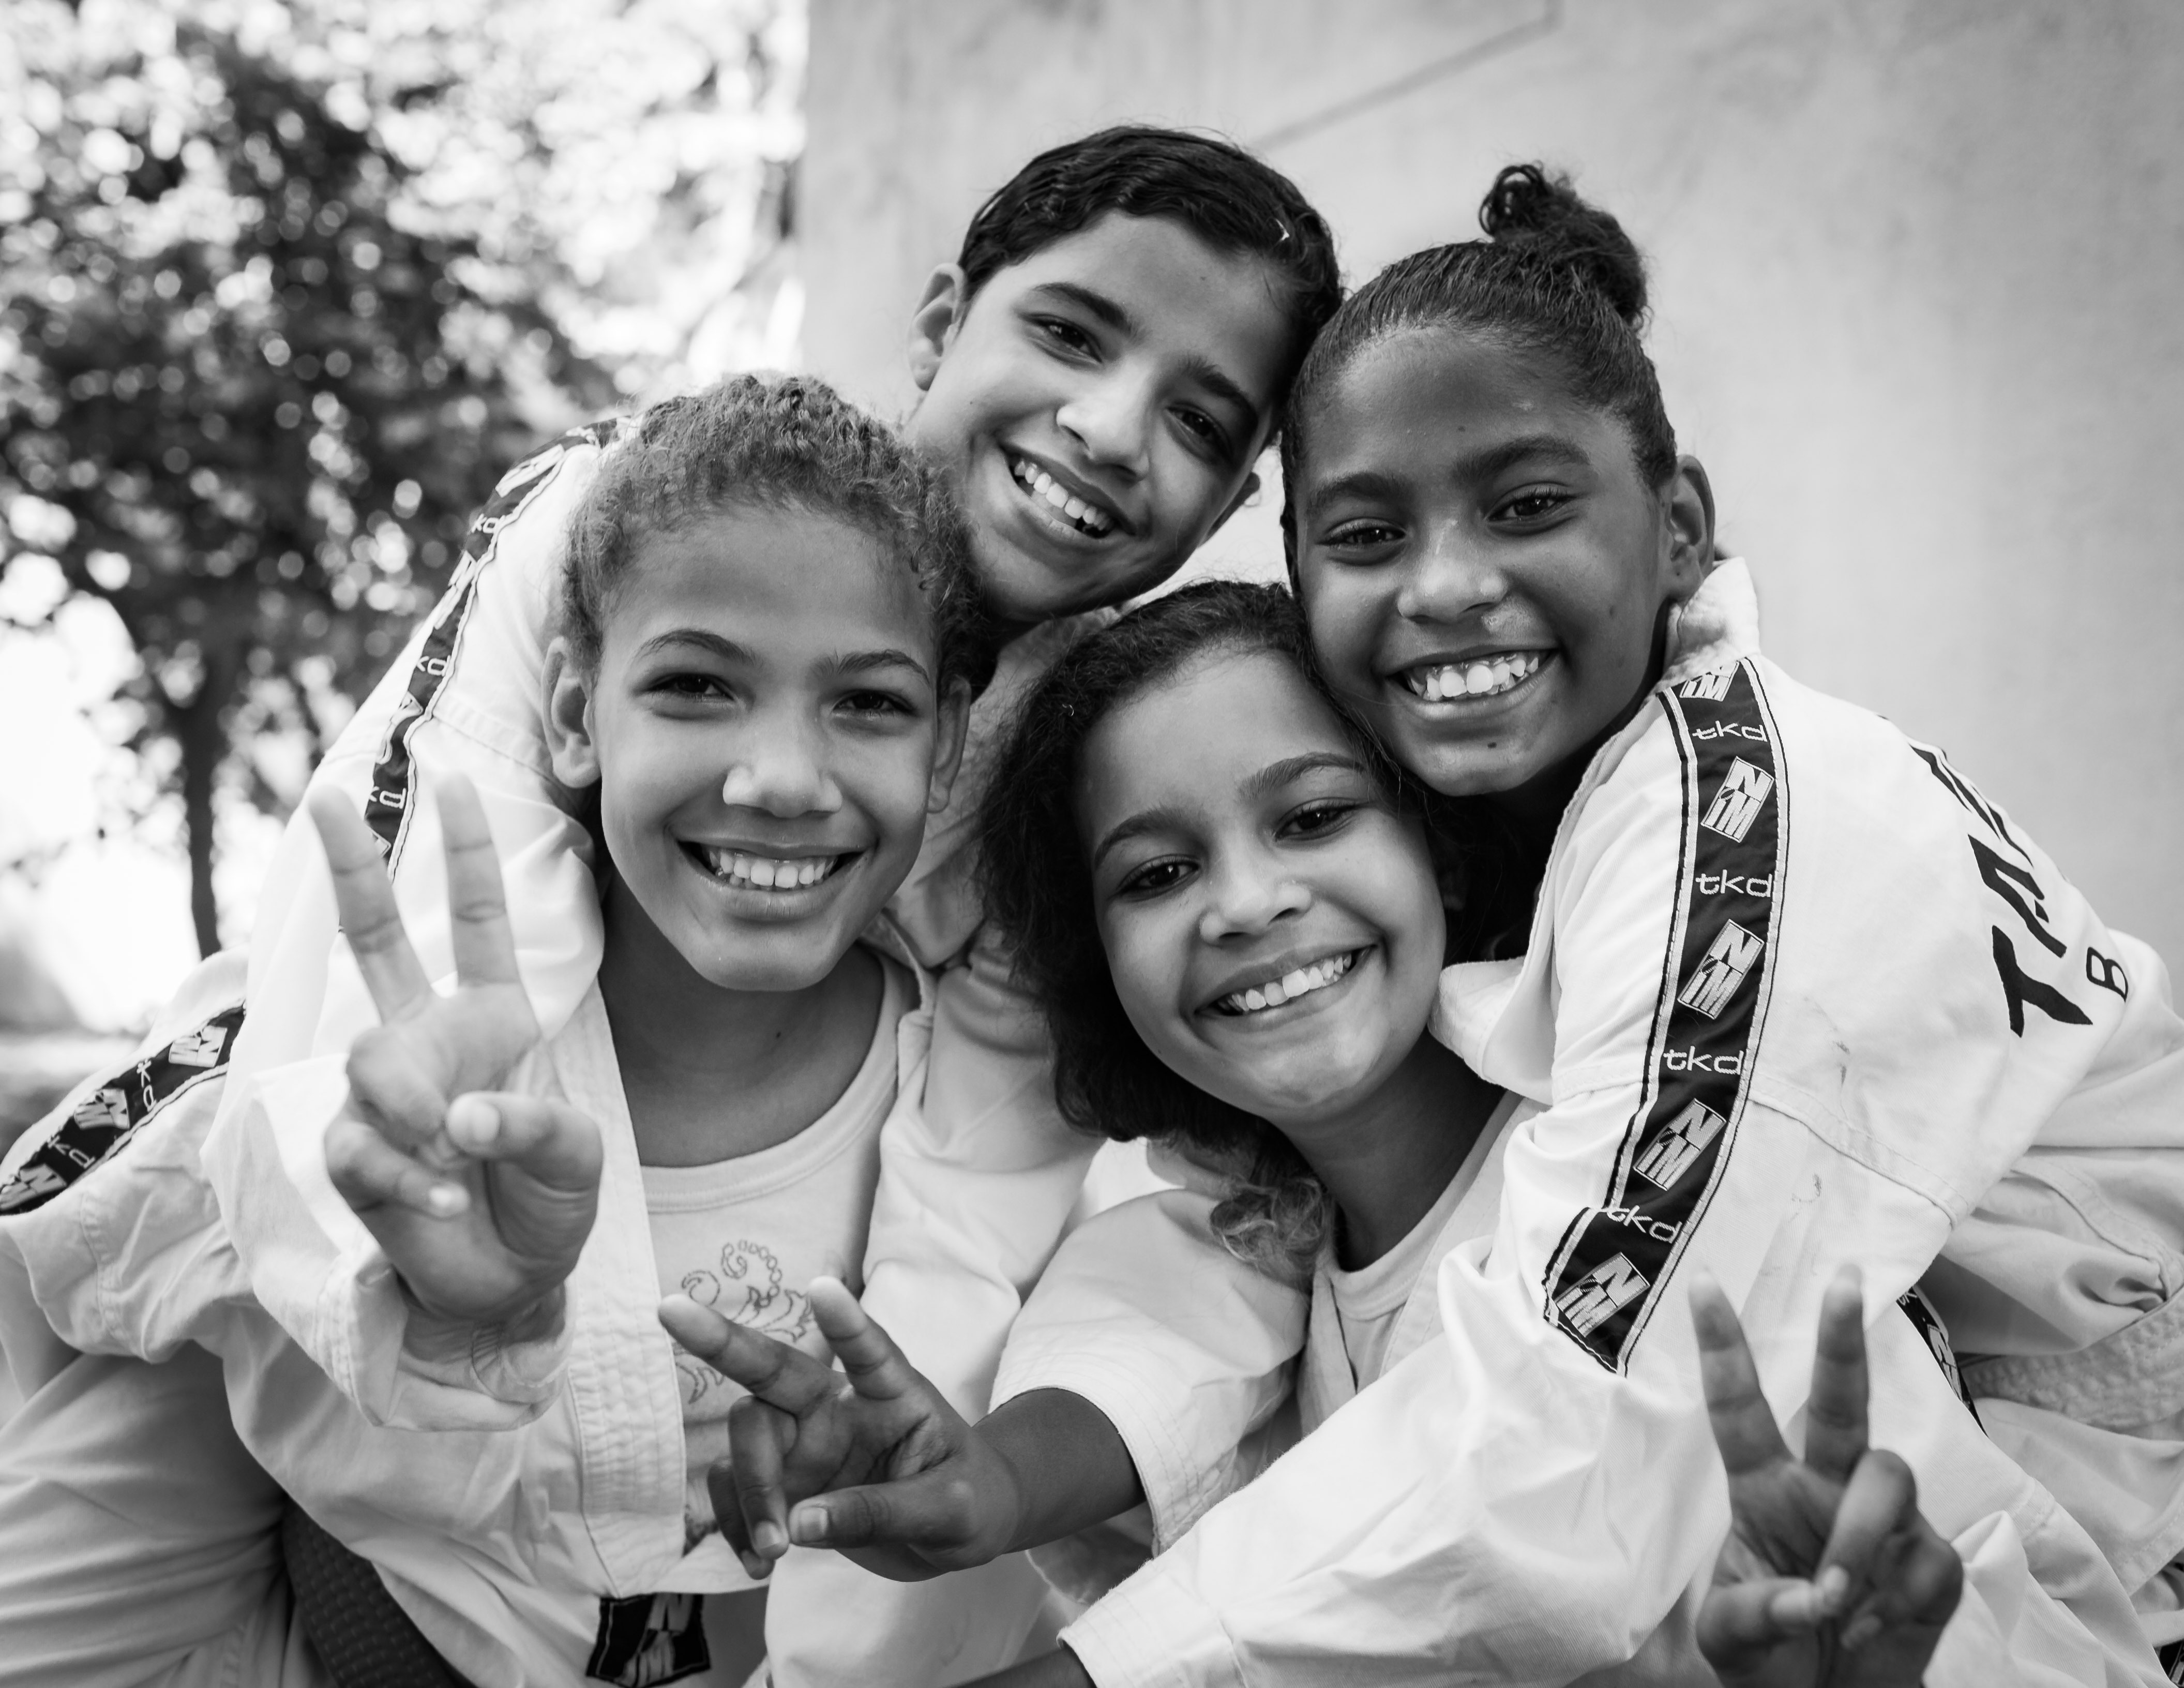
person, black and white, people, white, photography, child, monochrome, family, photograph, monochrome photography, portrait photography, social group